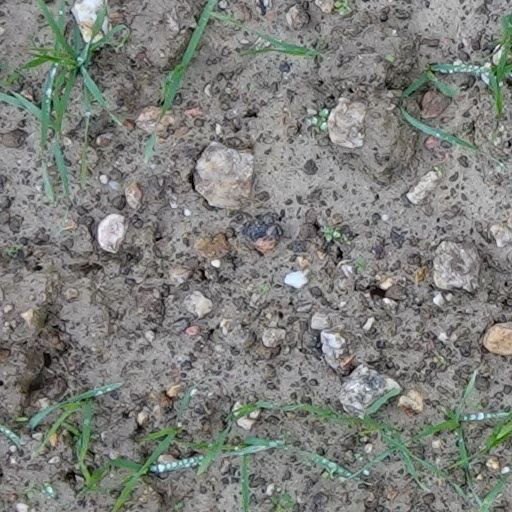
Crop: wheat